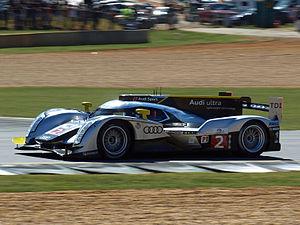
Audi AG est un constructeur d'automobiles, sportives et de luxe allemand, filiale du groupe Volkswagen appelé VAG qui détient la marque à 99,55 %. Le siège social se situe à Ingolstadt en Bavière. Implanté dans 55 pays du monde, Audi est présent sur la plupart des segments du marché des véhicules particuliers, y compris sur celui des sportives de prestiges grâce à ses deux filiales que sont Lamborghini et Audi Sport. En 2012, l’entreprise a vendu 1 524 635 véhicules, un record depuis sa création en 1909, et se classe parmi les constructeurs les plus rentables.